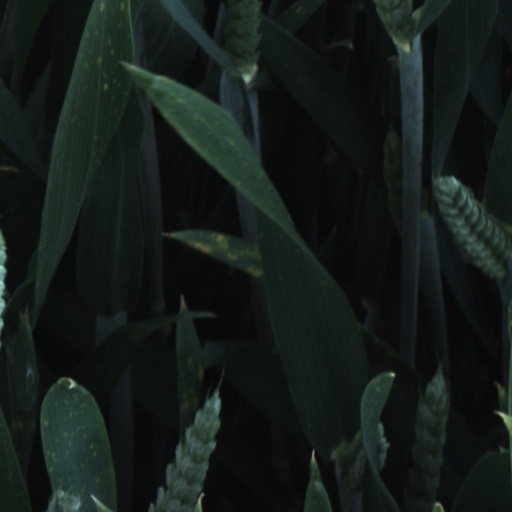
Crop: wheat